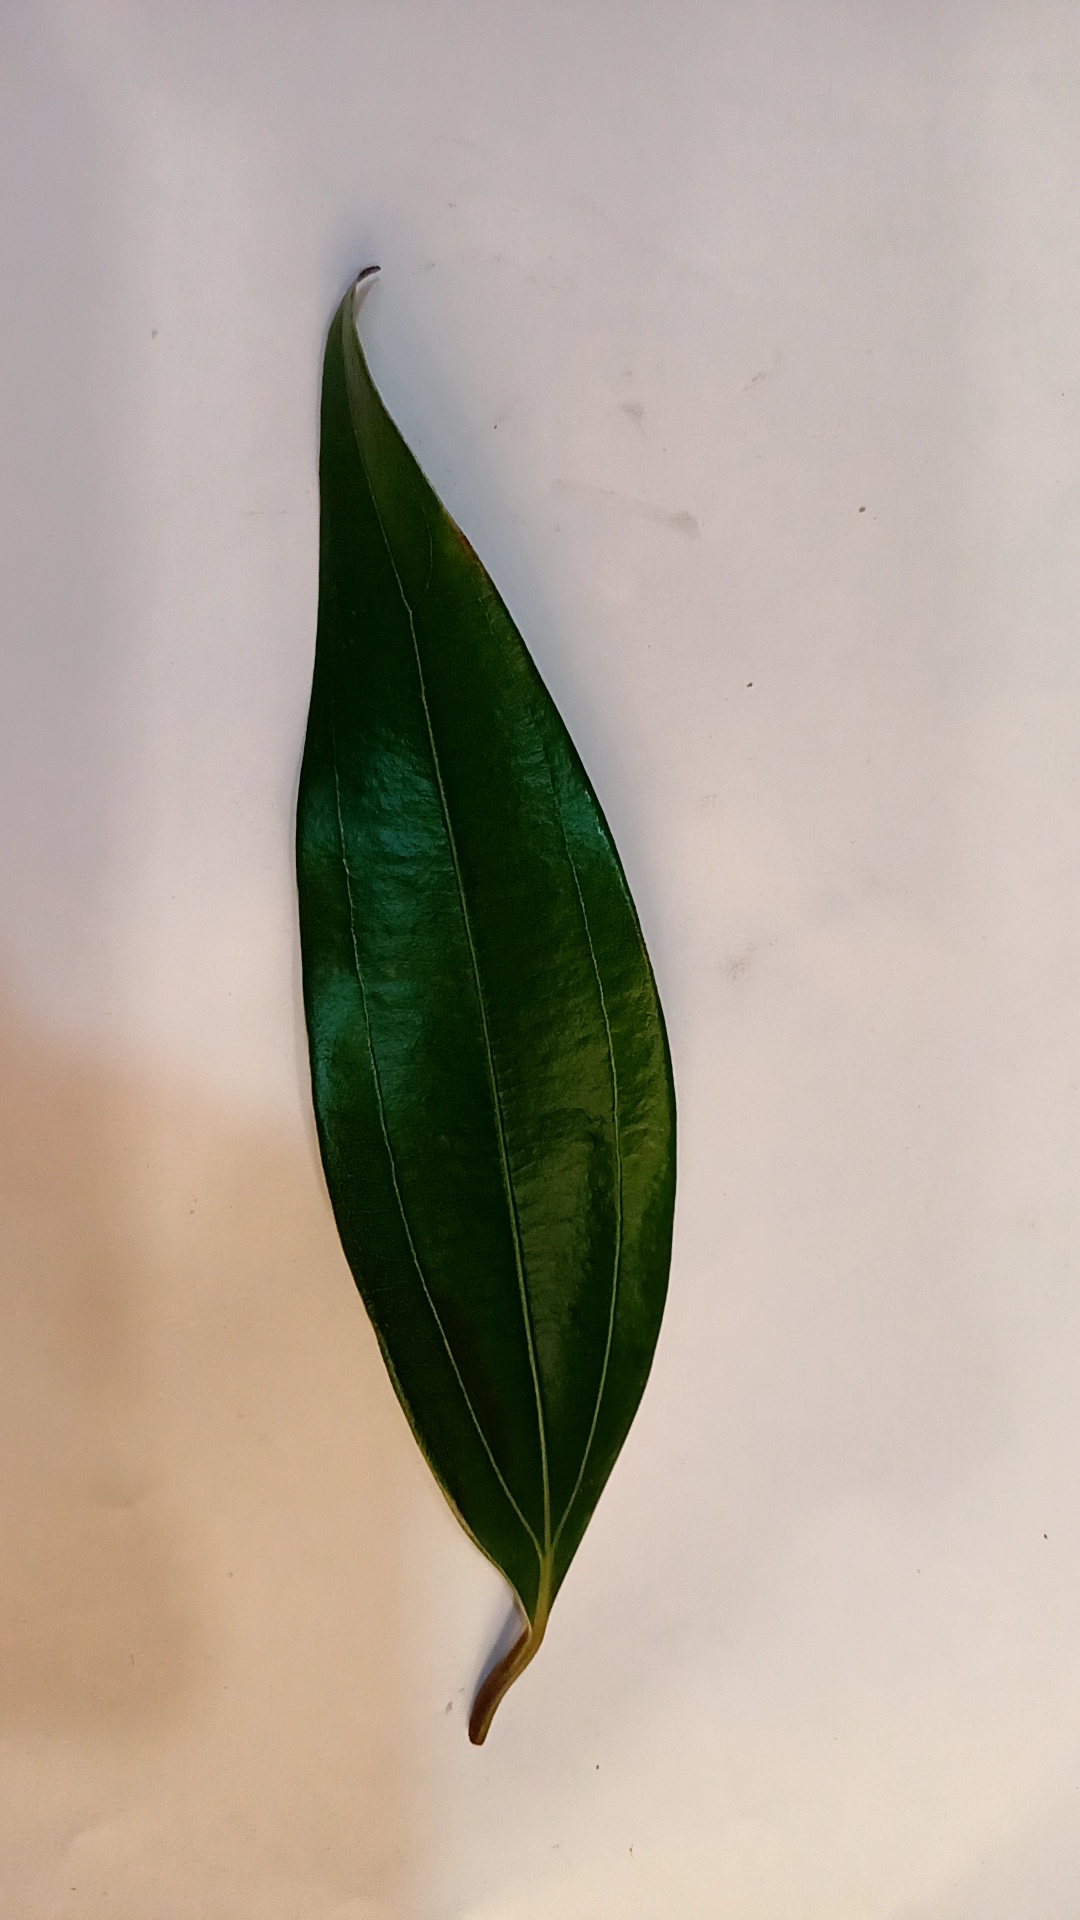
Label: Healthy